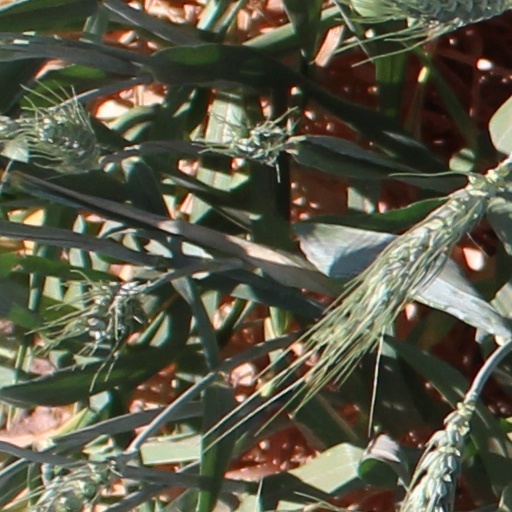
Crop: wheat